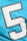
Number: 5